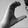
ASL letter: C